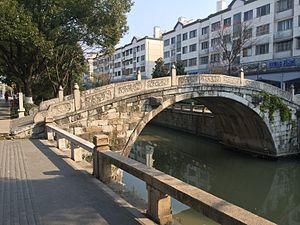
Taicang ou Taïcang est une ville de la province du Jiangsu en Chine. C'est une ville-district placée sous la juridiction administrative de la ville-préfecture de Suzhou.